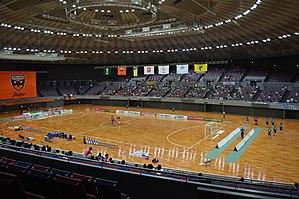
Le gymnase municipal d'Osaka est une salle multi-sport située dans l'arrondissement de Minato-ku à Osaka, dans la préfecture d'Osaka, au Japon. Elle est notamment la salle du club de Futsal des Shriker Osaka évoluant en F.League.
Shriker Osaka est un club japonais de futsal évoluant en F.League. Il est basé dans la ville d'Osaka, joue principalement dans le Gymnase municipal d'Osaka, mais aussi dans la Maishima Arena et dans le Mag's Futsal Stadium, qui se situe à Suminoe-ku à Osaka.